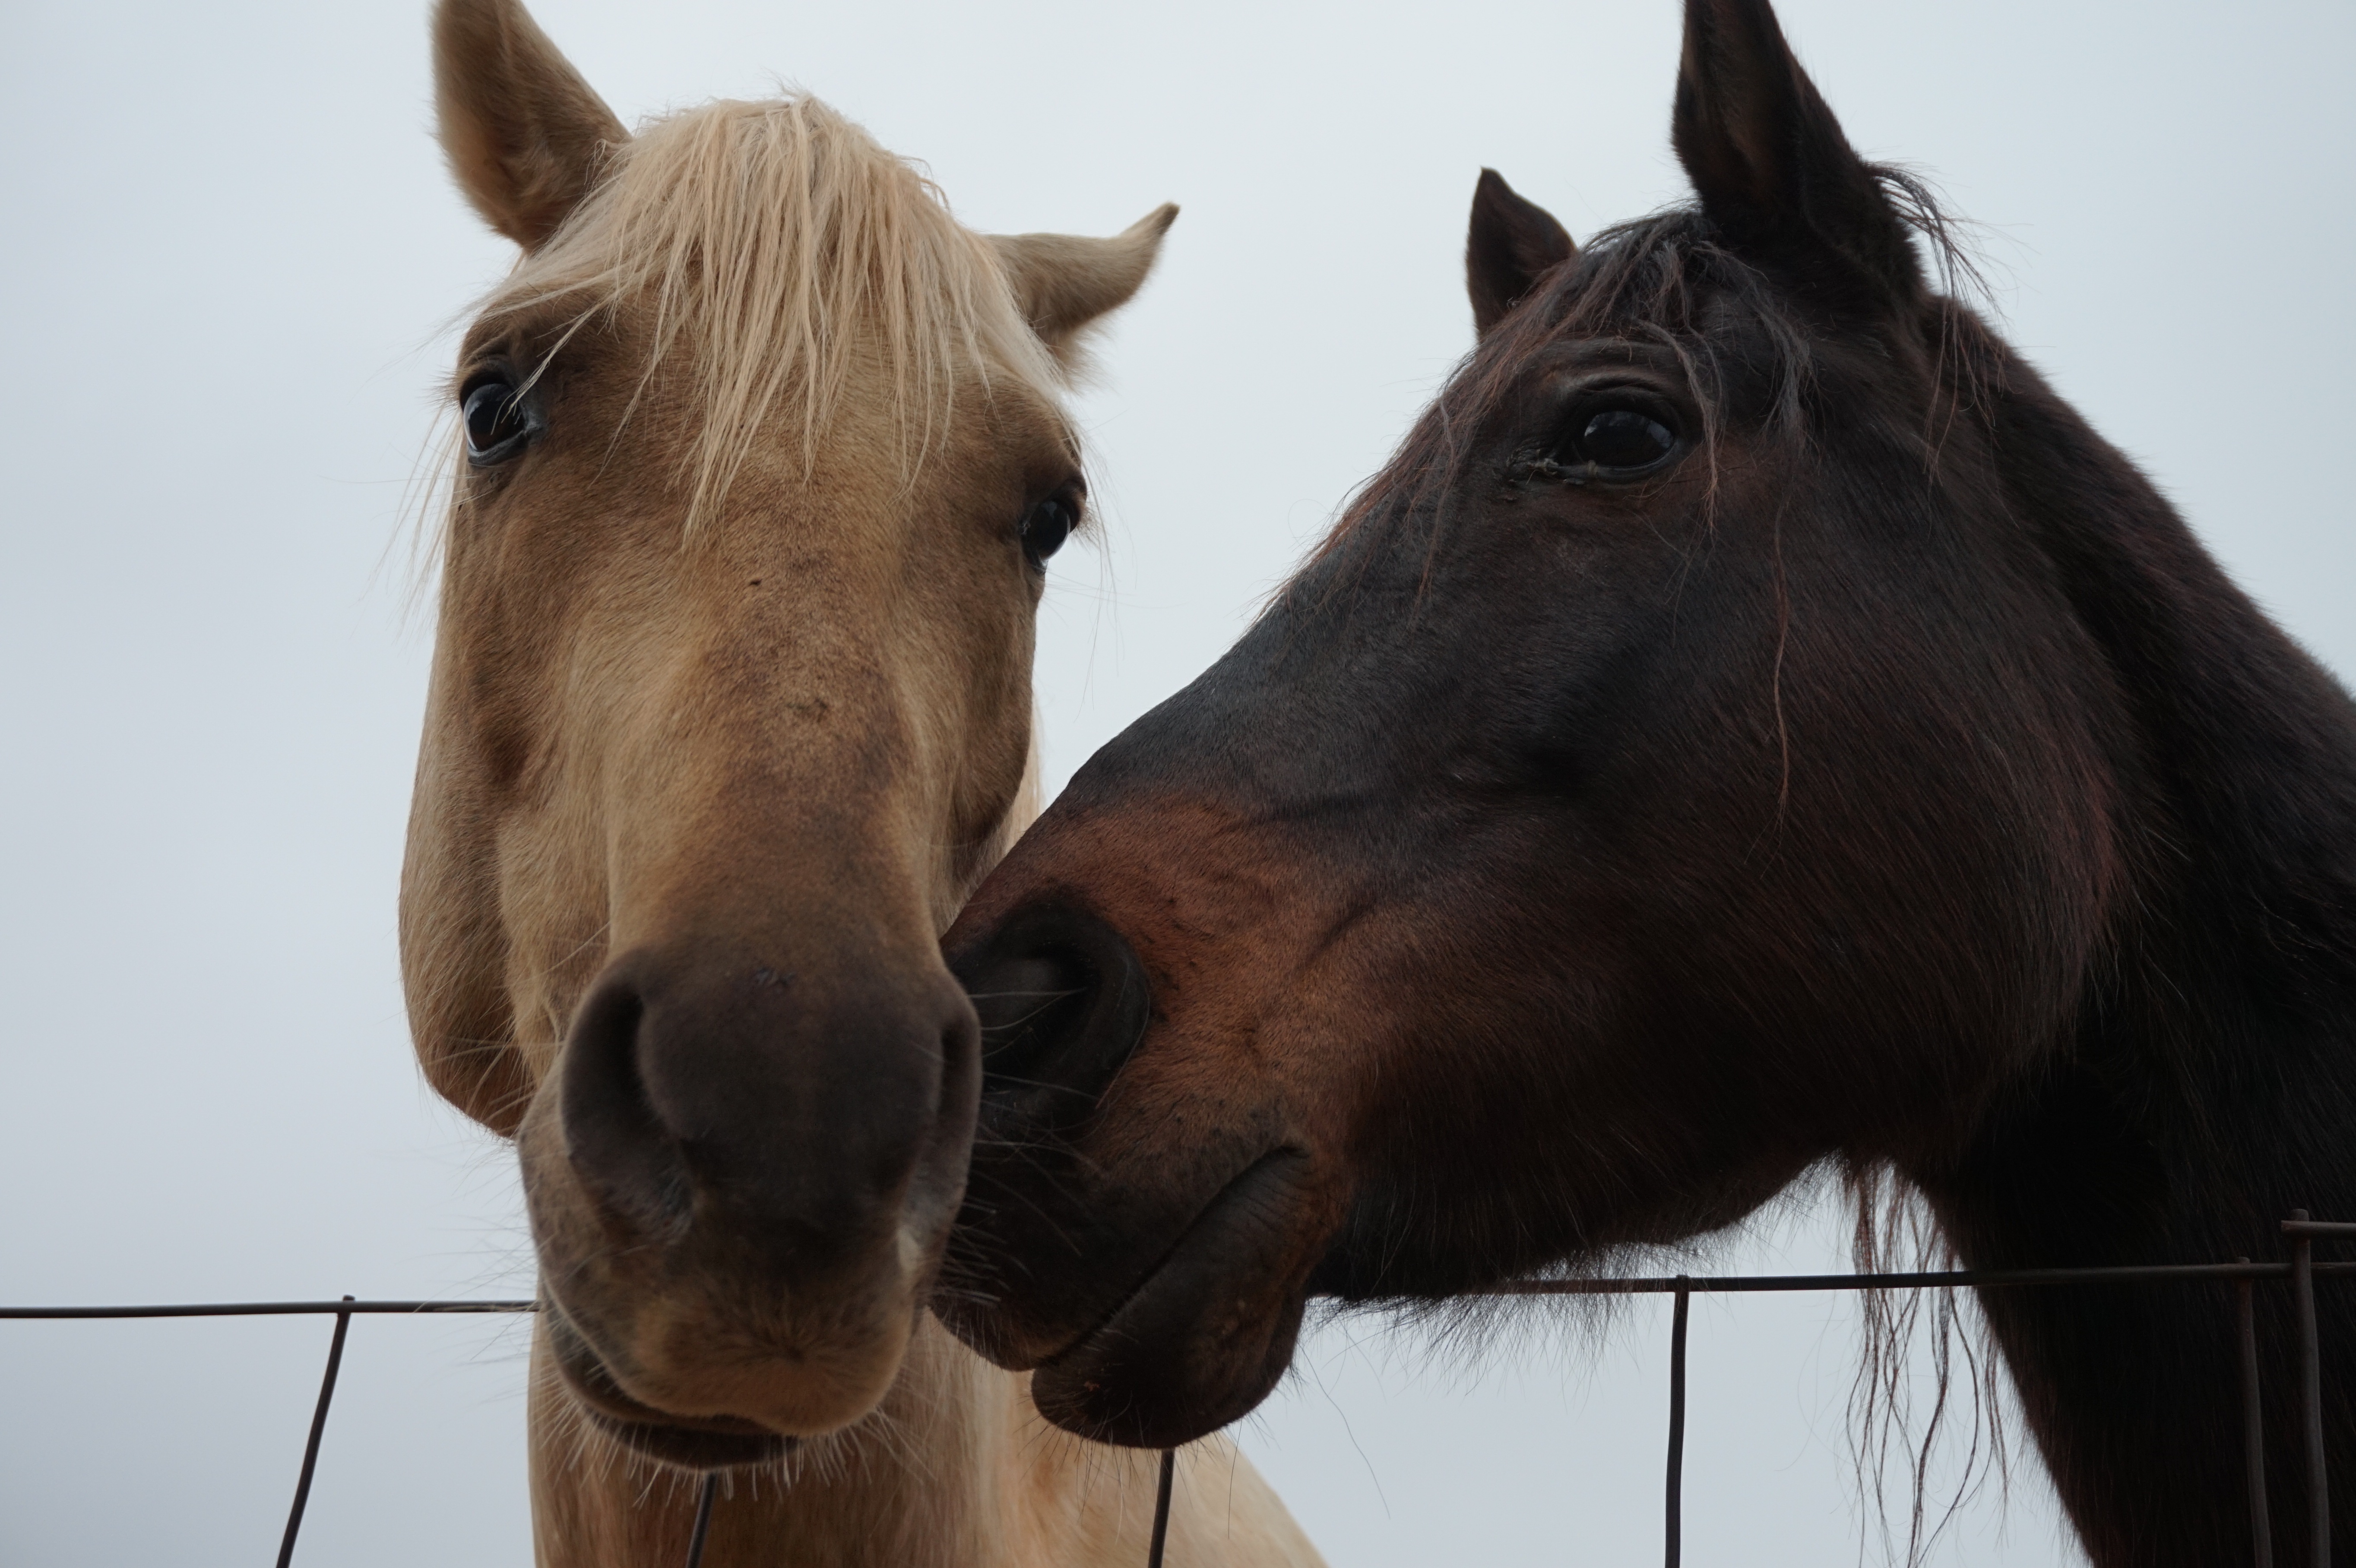
nature, outdoor, fence, sky, farm, countryside, animal, country, rural, scenic, pasture, ranch, horse, calm, brown, mammal, stallion, mane, fauna, equestrian, close up, equine, horses, head, vertebrate, mare, foal, pack animal, horse like mammal, mustang horse